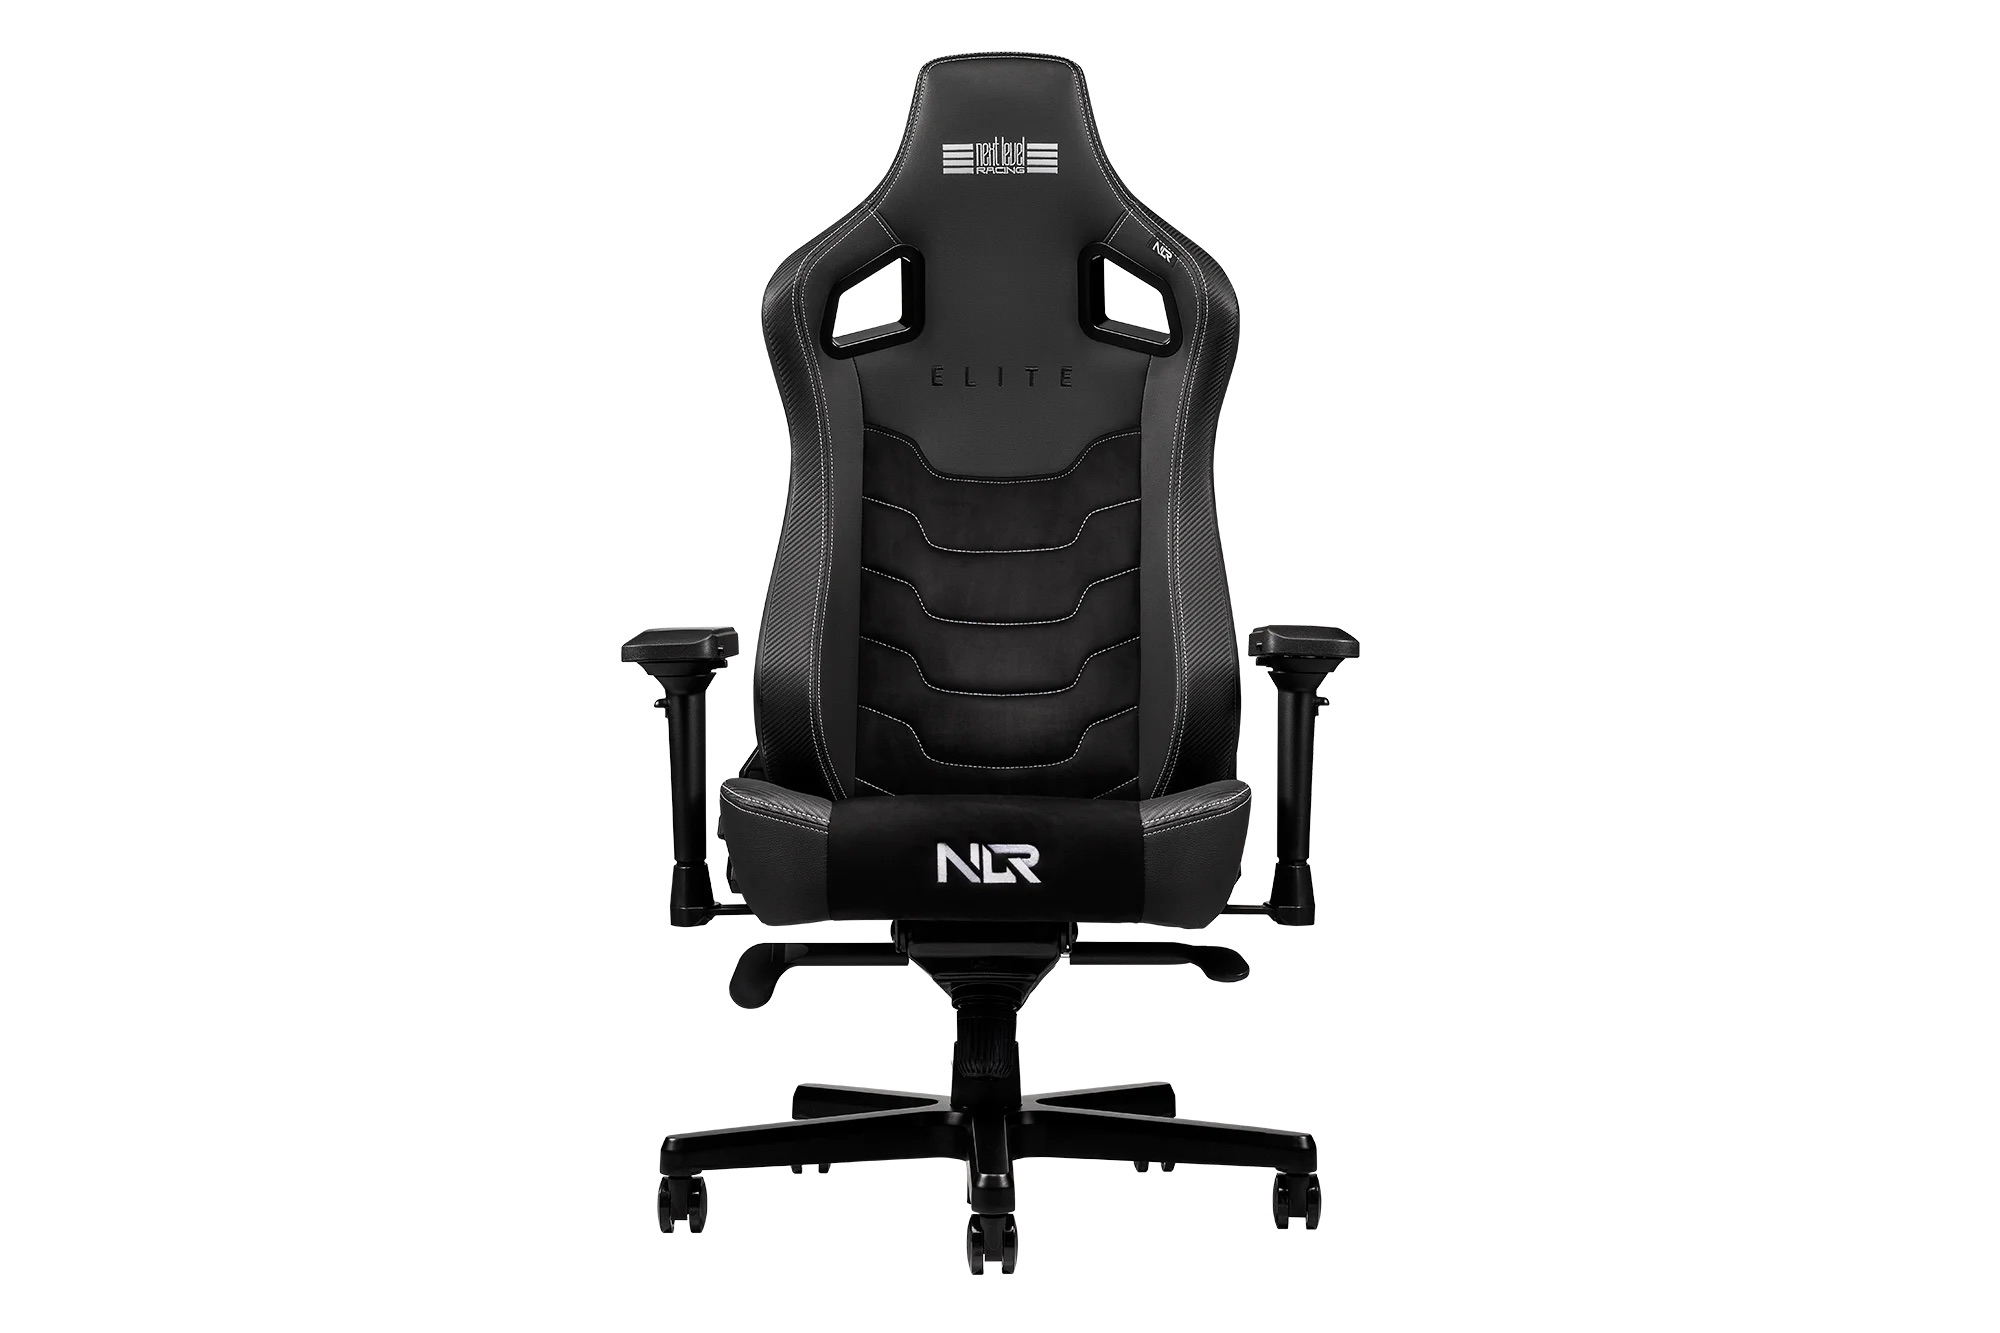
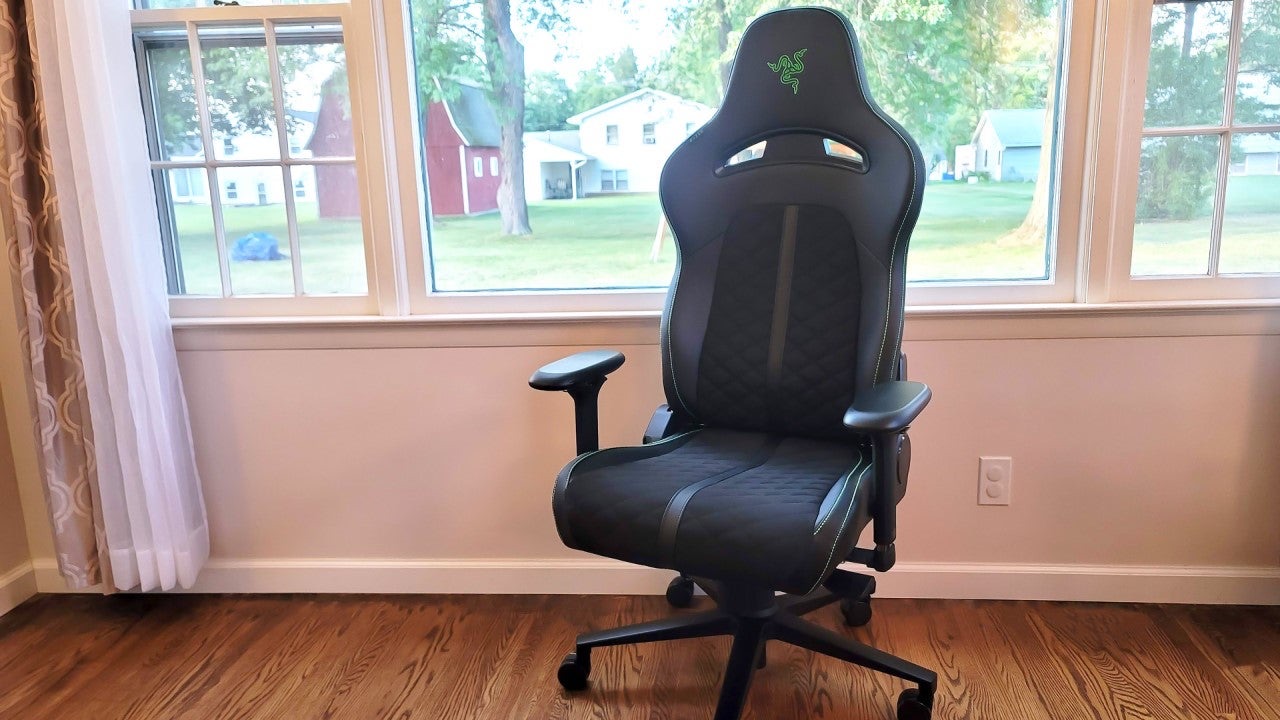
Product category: items_chair
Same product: no